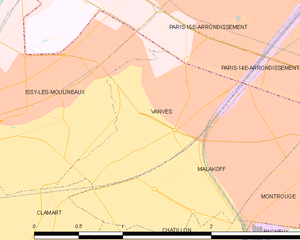
Carte des communes françaises Vanves